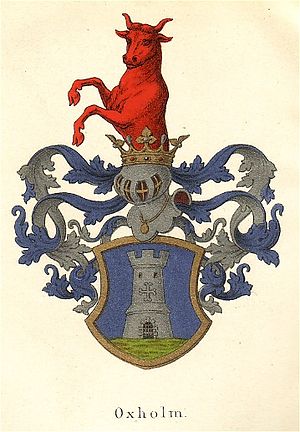
Oxholm (adelsslægt)
Slægten Oxholms våben tegnet 1887 af Anders Thiset
Oxholm er nulevende dansk adelsslægt tilhørende sværd- og lavadelen. I 1800-tallet var slægten via høje embeder ved hoffet tæt knyttet til kongehuset.